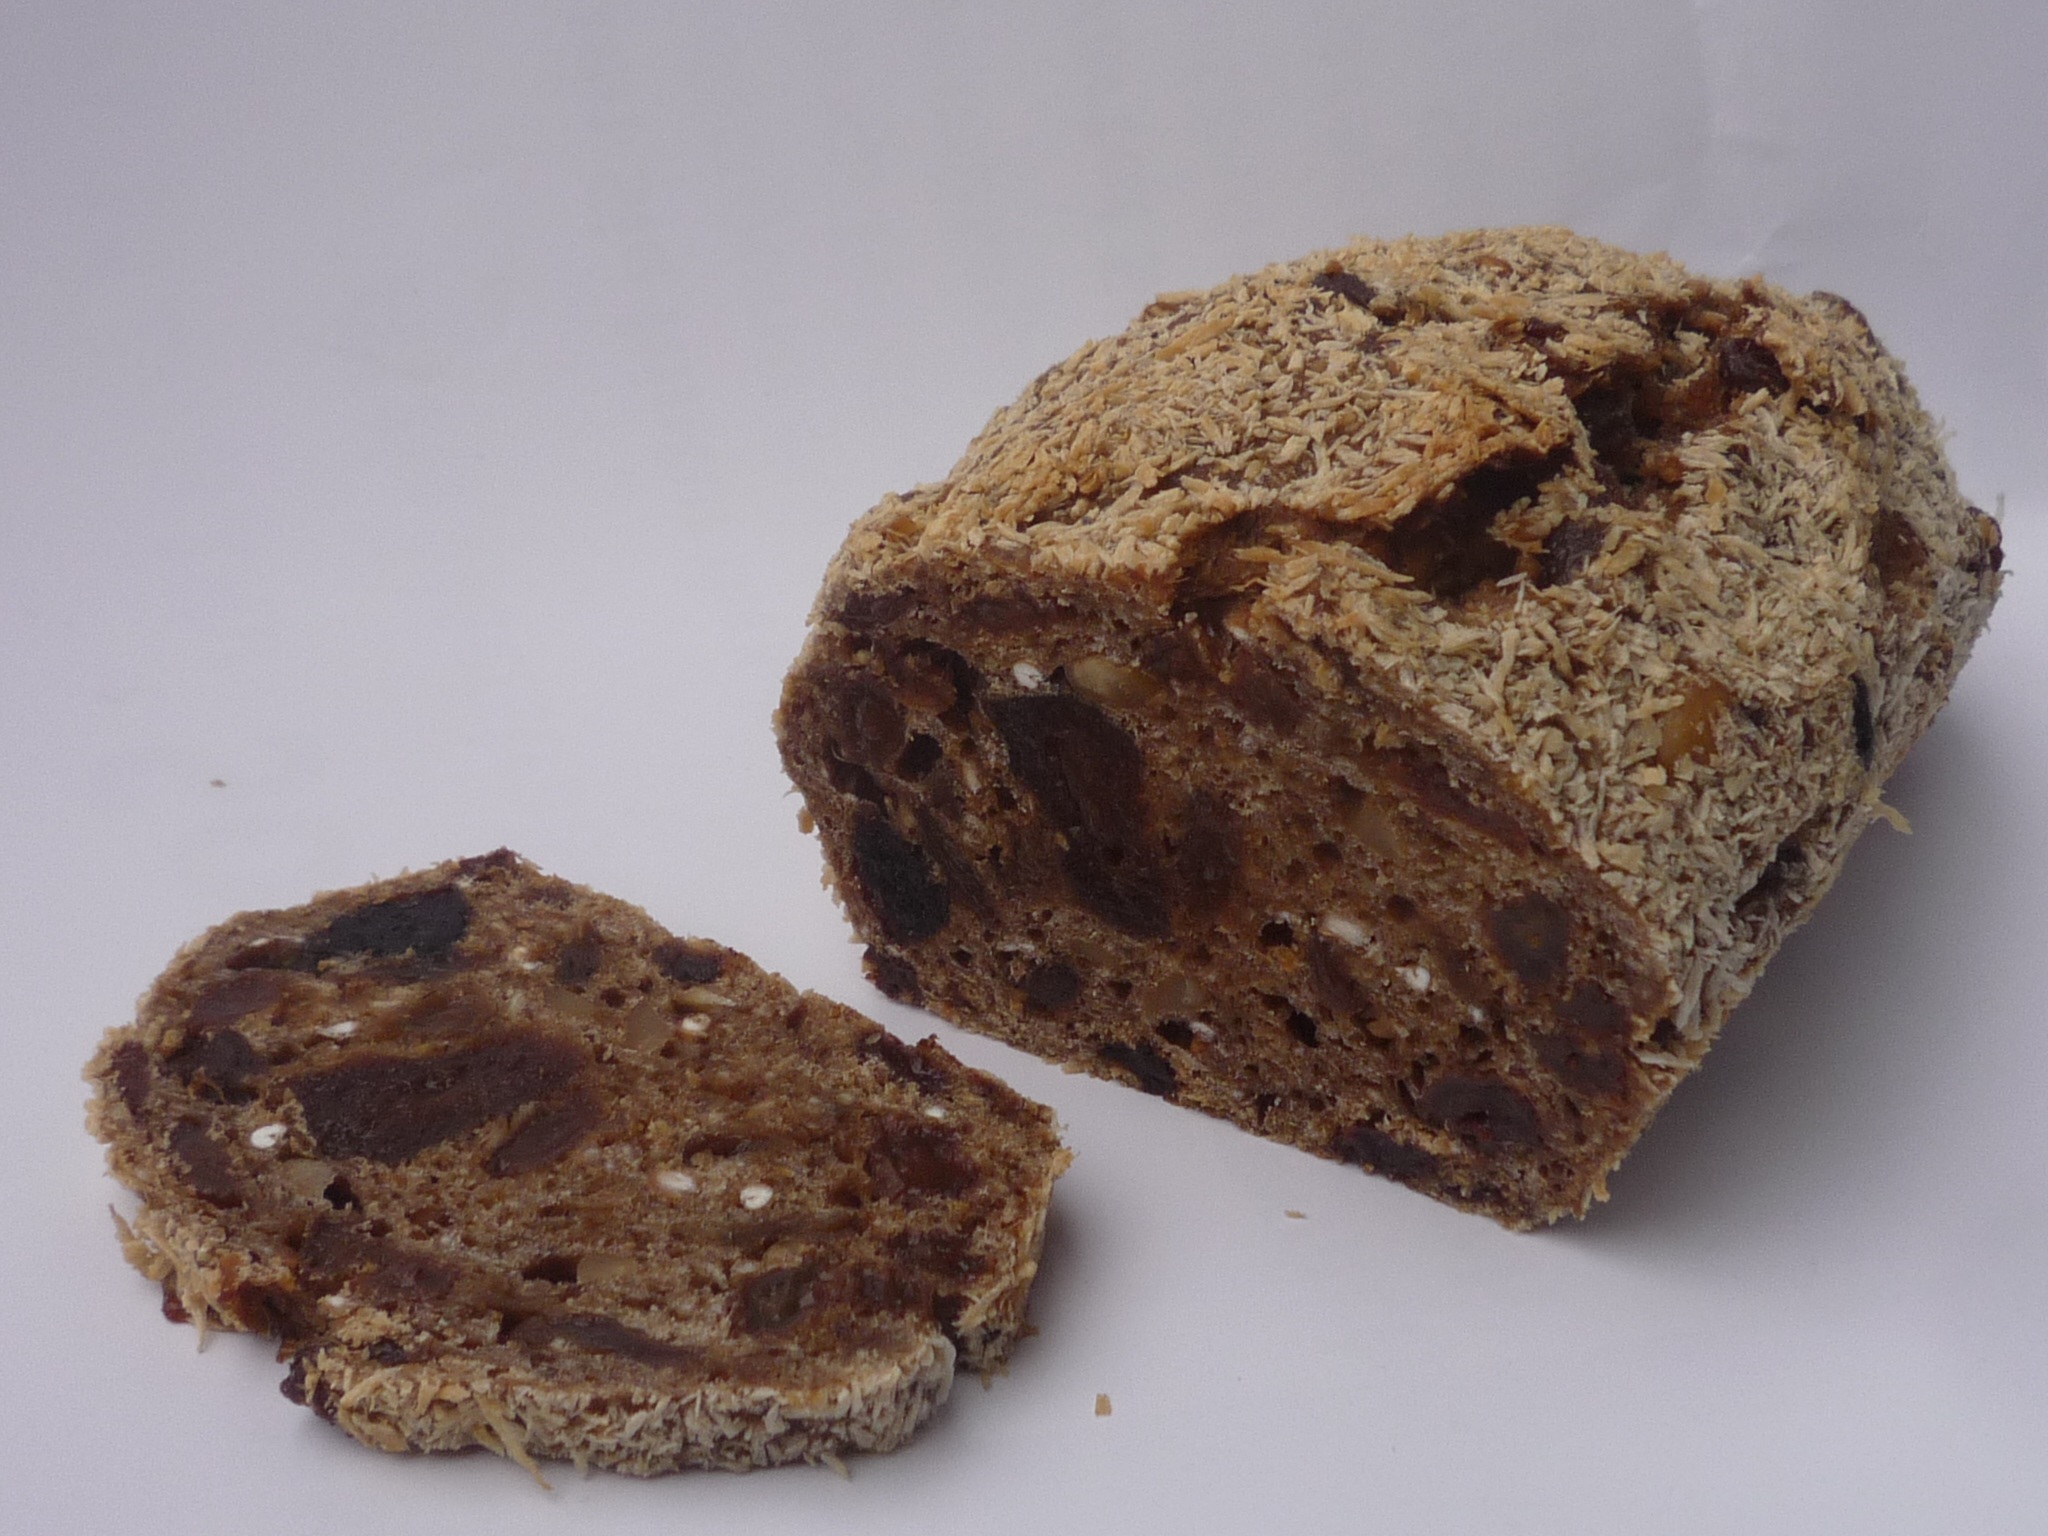
meal, food, produce, breakfast, baking, dessert, bread, cereal, fruits, baked goods, raisins, brown bread, rye bread, grass family, snack food, whole grain, chocolate brownie, soda bread